Oluf Wold-Torne

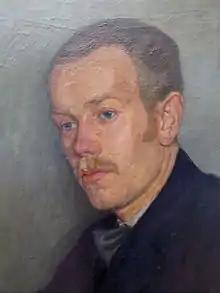
Oluf Wold-Torne by Vilhelm Tetens (1893) Hirschsprung Collection

Oluf Wold-Torne (7 November 1867 – 19 March 1919) was a Norwegian painter, illustrator, educator and designer. He was known primarily for landscapes and still-lifes and was influenced by Cézanne.